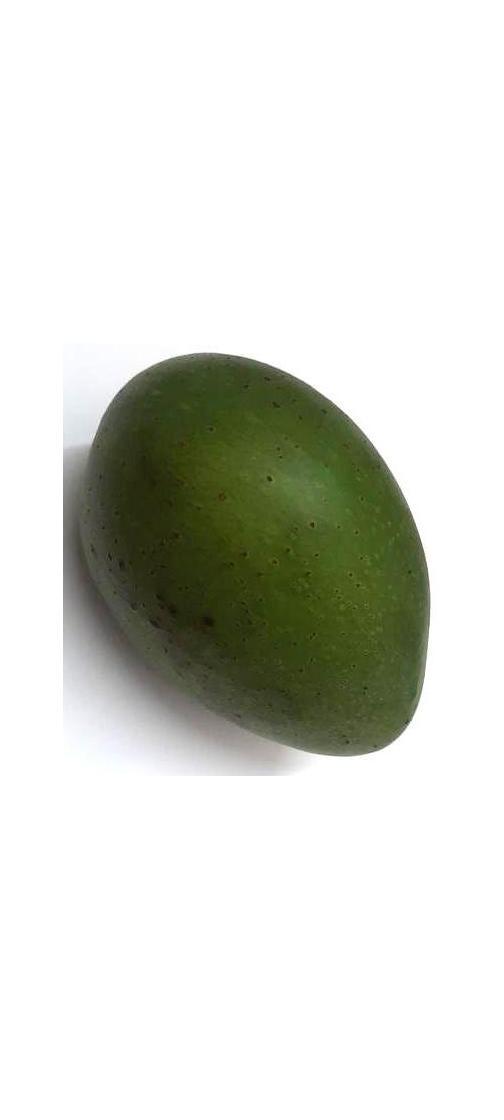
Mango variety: Ashshina Zhinuk